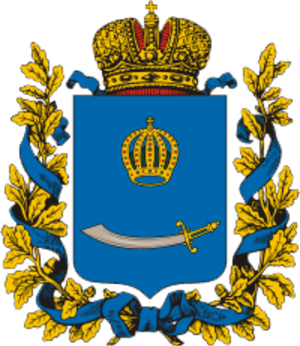
Astrakhan guvernement
Våben.
Astrakhan guvernement var et guvernement i den østlige del af Kejserdømmet Rusland og Sovjetunionen 1717–1929.